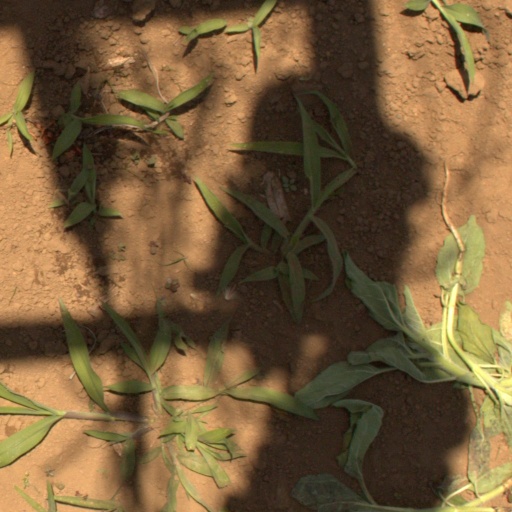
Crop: Jerusalem artichoke